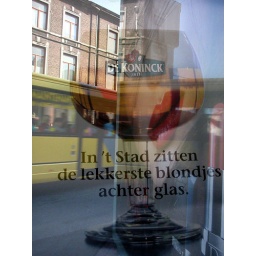
in the city the nicest little girls sit behind the glass